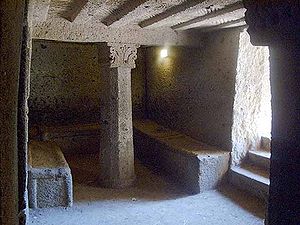
Cerveteri
Grav fra Banditaccia
Cerveteri er en italiensk by og kommune i provinsen Viterbo i regionen Lazio, som var en etruskisk storby, kendt i dag især for den store etruskiske nekropolis Banditaccia, som blev optaget på UNESCO verdensarvsliste i 2004 sammen med Tarquinias etruskiske gravsteder. Storbyen Cisra/Caere var en del af den Etruskiske Liga og var på sit højdepunkt i år 600 fvt. beboet af mellem 25000-40000 indbyggere. Byen er i dag desuden DOC vinsområde, kendt som Cerveteri DOC.